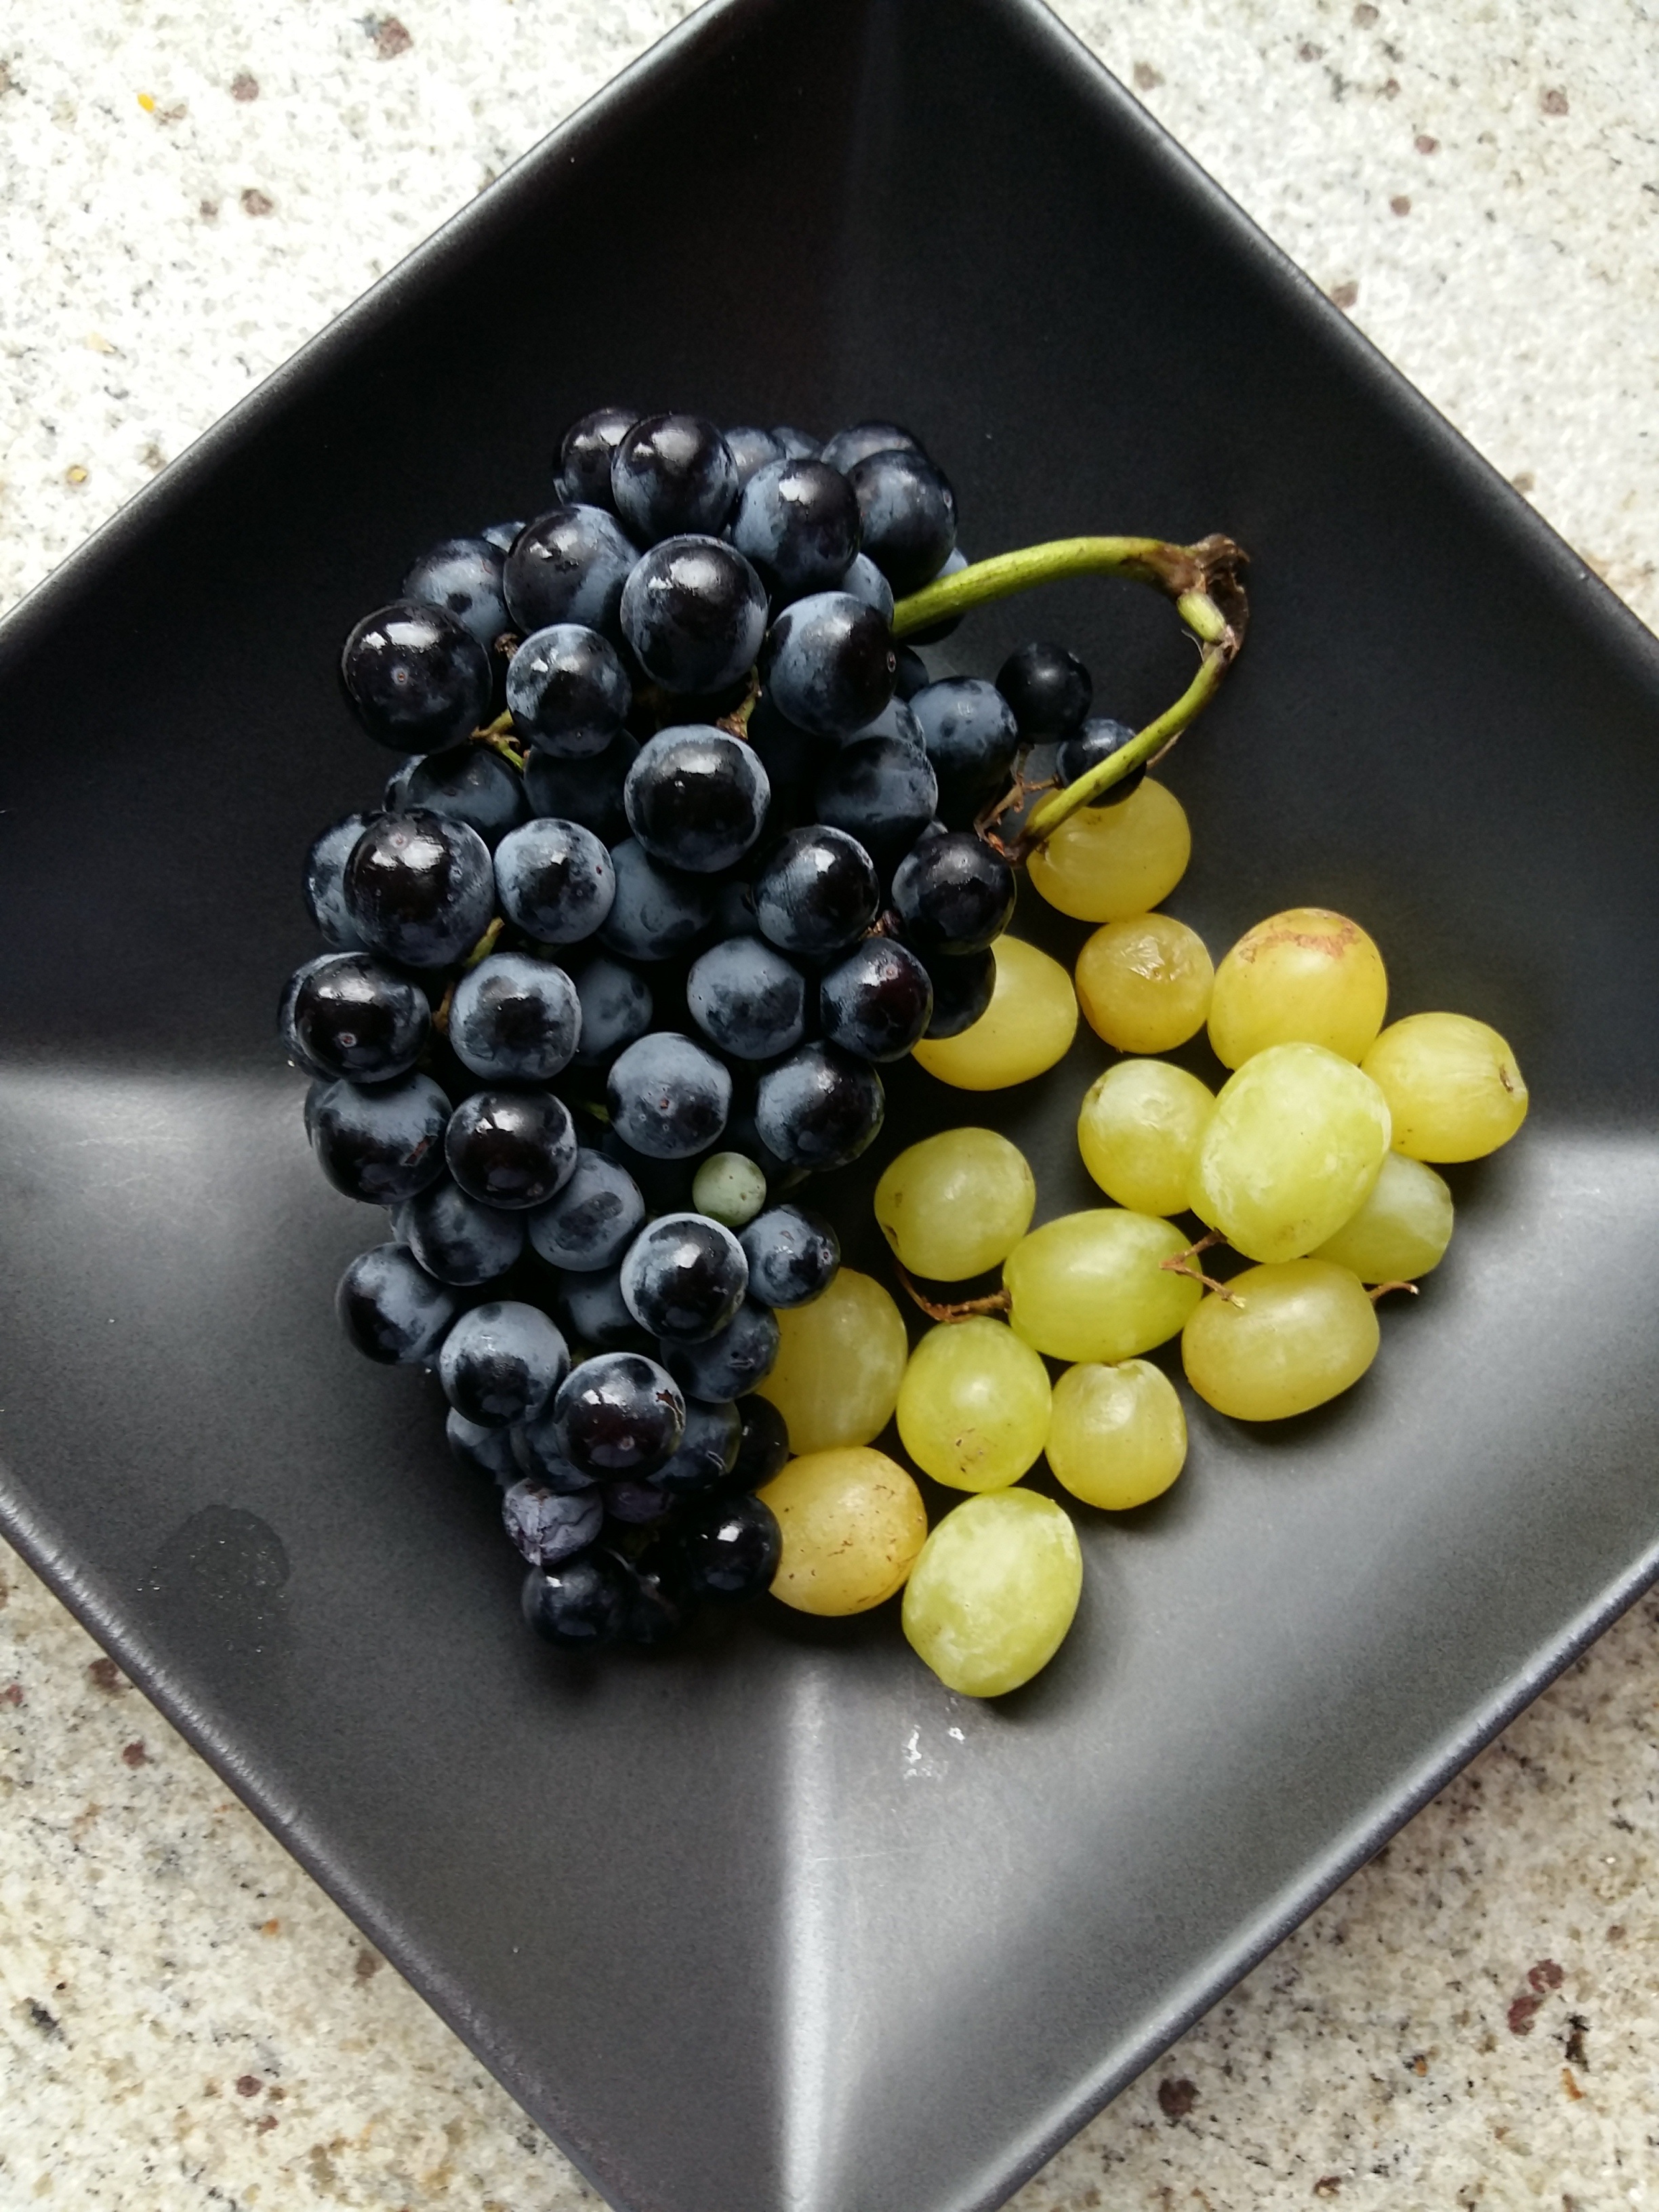
plant, grape, vine, fruit, berry, food, produce, healthy, grapes, flowering plant, vitis, land plant, grapevine family